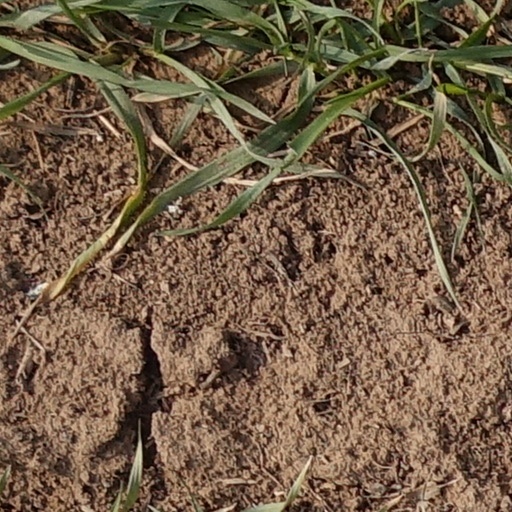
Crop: wheat